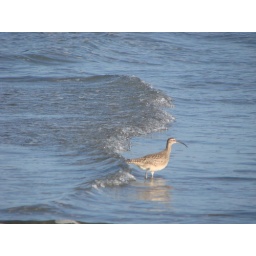
bird in ocean